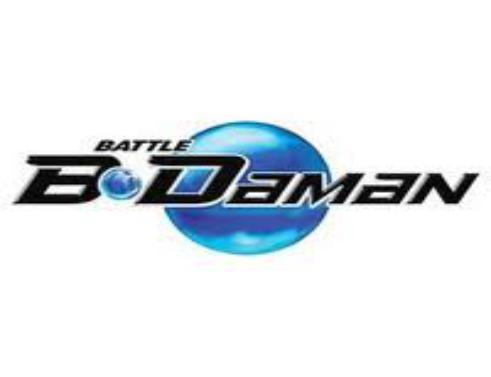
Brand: B-Daman
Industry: Leisure